Aisha Taymur

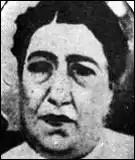

Aisha E'ismat Taymur ( or 'A'isha al-Taymuriyya ; 1840–1902) was an Egyptian social activist, poet, novelist, and feminist in the Ottoman era. She was active in the early 19th century in the field of women's rights. Her writings came out in a period of time where women in Egypt were realizing that they were being deprived of some of the rights that Islam granted them. Taymur was one of the earliest Arab women to be alive while her poetry and other writings were recognized and published in modern times.